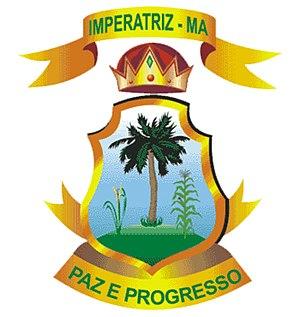
Imperatriz est une ville de l'État du Maranhão, au Brésil. Sa population était estimée à 247 505 habitants en 2010. La municipalité s'étend sur 1 368 km². Son altitude moyenne est de 95 mètres.